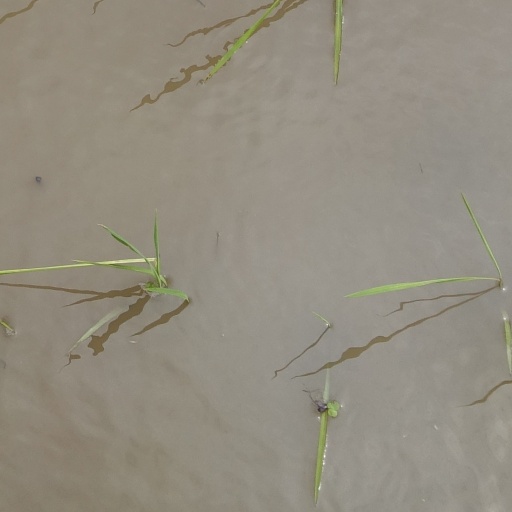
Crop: rice